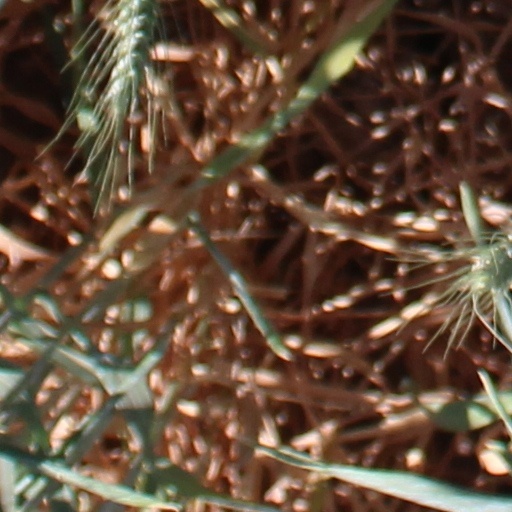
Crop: wheat